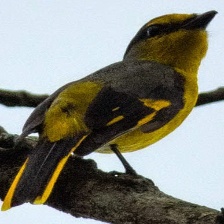
Species: FIERY MINIVET
Scientific name: PERICROCOTUS IGNEUS